David Gorski

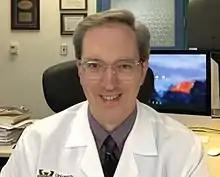
Gorski in 2016

David Henry Gorski is an American surgical oncologist and professor of surgery at Wayne State University School of Medicine. He specializes in breast cancer surgery at the Karmanos Cancer Institute. Gorski is an outspoken skeptic and critic of alternative medicine and the anti-vaccination movement. He writes as Orac at "Respectful Insolence" and as himself at "Science-Based Medicine," where he is the managing editor.